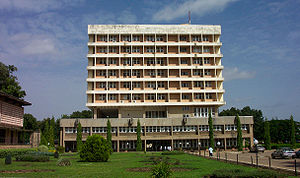
Zaria
Universitetet i Zaria
Zaria er en by i det nordlige Nigeria, med et indbyggertal på cirka 1.018.000. Byen ligger i delstaten Kaduna, der er præget af etniske uroligheder mellem muslimer og kristne.